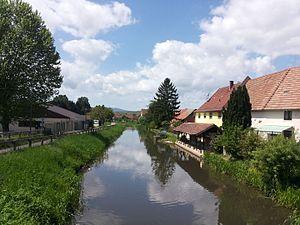
Ergersheim est une commune française située dans le département du Bas-Rhin, en région Grand Est.